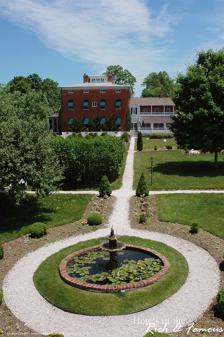
Building: Antrim (Taneytown, Maryland)
Country: United States of America
Year built: 1844
Historic house in Maryland United States historic place Antrim U.S. National Register of Historic Places Antrim house and gardens Show map of Maryland Show map of the United States Location 30 Trevanion Road, Taneytown, Maryland Coordinates 39°39′15″N 77°10′29″W / 39.65417°N 77.17472°W / 39.65417; -77.17472 Area 20 acres (8.1 ha) Built 1844 Built by Col. Andrew E. Ege Architectural style Greek Revival NRHP reference No. 77000686 Added to NRHP September 16, 1977 Antrim 1844 Country House Hotel is a historic inn located in the heart of Taneytown , Carroll County , Maryland , United States . The Mansion is a 2 + 1 ⁄ 2 -story Greek Revival style brick masonry house constructed in 1844. The property retains many of its outbuildings and is operated as a hotel and restaurant. In 2022 the hotel itself is currently a member of Historic Hotels of America , an official program of the National Trust for Historic Preservation . The hotel was listed on the National Register of Historic Places in 1977 as Antrim . History In 1834, at the age of 22, Col. Andrew Ege married Margaret Ann McKaleb, daughter of Maj. John McKaleb, one of Taneytown's successful merchants. After the deaths of Margaret's only brother in 1841 and John McKaleb's death in January 1843, Margaret and Andrew inherited his 420-acre estate in Taneytown. Once settled, Andrew and Margaret commenced construction on Antrim in 1844, enlisting the services of Baltimore builder Benjamin Forrester, and sculptor William Henry Rinehart. The inn is named after Margaret's family's ancestral home in County Antrim, Ireland . On the lands, Ege operated a large slave plantation , raising 14 horses, 12 milk cows, and 18 other cattle, which produced 1,000 pounds of butter. He also cultivated 900 bushels of wheat, rye, corn, oats, potatoes, and hay on the acreage. However, after Ege went bankrupt, the estate was purchased by a local farmer, whose descendants expanded the land holdings and continued to operate it as a farm until the 1940s. Subsequently, the mansion was only used as a summer home until Dort and Richard Mollett bought it in 1988. Following the death of his wife in 1851, Andrew remarried and relocated his family to the border between Missouri and Kansas . References